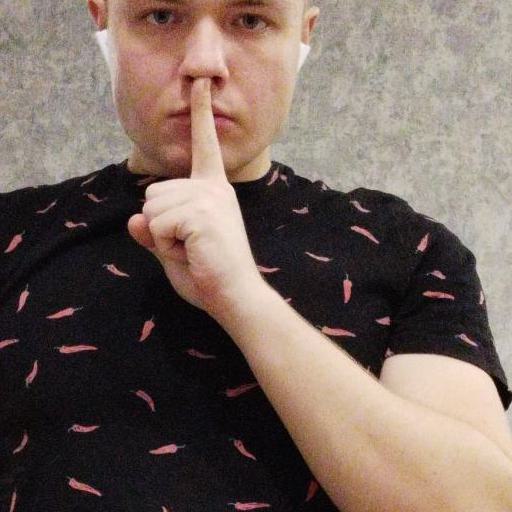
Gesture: mute